Mohammedia

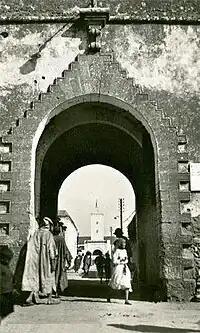
The entry of the Kasbah and the Al Atik Mosque in the background

The harbor, which is now Mohammedia, was originally named Fedala. The name comes from the Arabic words "Fadl Allah" which means "favor of God". According to Graberg de Hemsö, it comes from "Fayḍ Allāh", meaning "bounty of God". Traces still exist of its business role under the Almoravid dynasty. It was frequented in the 14th and 15th centuries by merchant ships from Europe seeking cereals and dried fruits.